Enrico Gamba

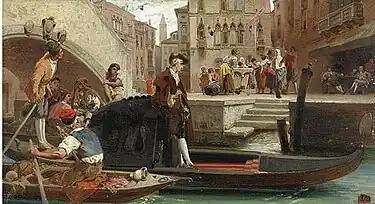
Carlo Goldoni Seeking Inspiration

His father worked for the Royal Accounting Office. He was the younger brother of Francesco Gamba, who was already well-established as a painter when Enrico was a boy. At the age of twelve, he was enrolled at the Accademia Albertina, where he studied with Michele Cusa, Giovanni Marghinotti and Carlo Arienti.